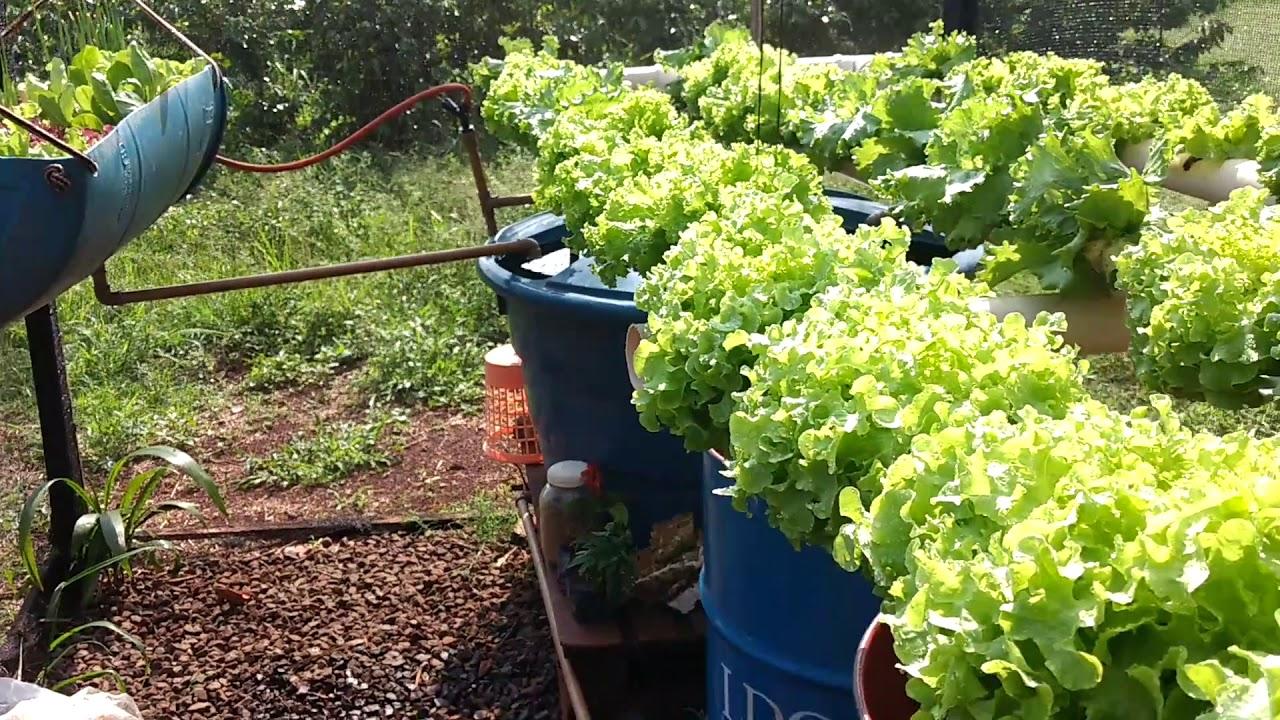
Vyombo maalumu vilivyo katika eneo la wazi vilivyo na mimea iliyoota na kuchipua kwa rangi ya kijani kibichi, kuashiria ni vyombo vitumikavyo kwa ajili ya kilimo cha haidroponi, ya sayansi bila kutumia udongo.